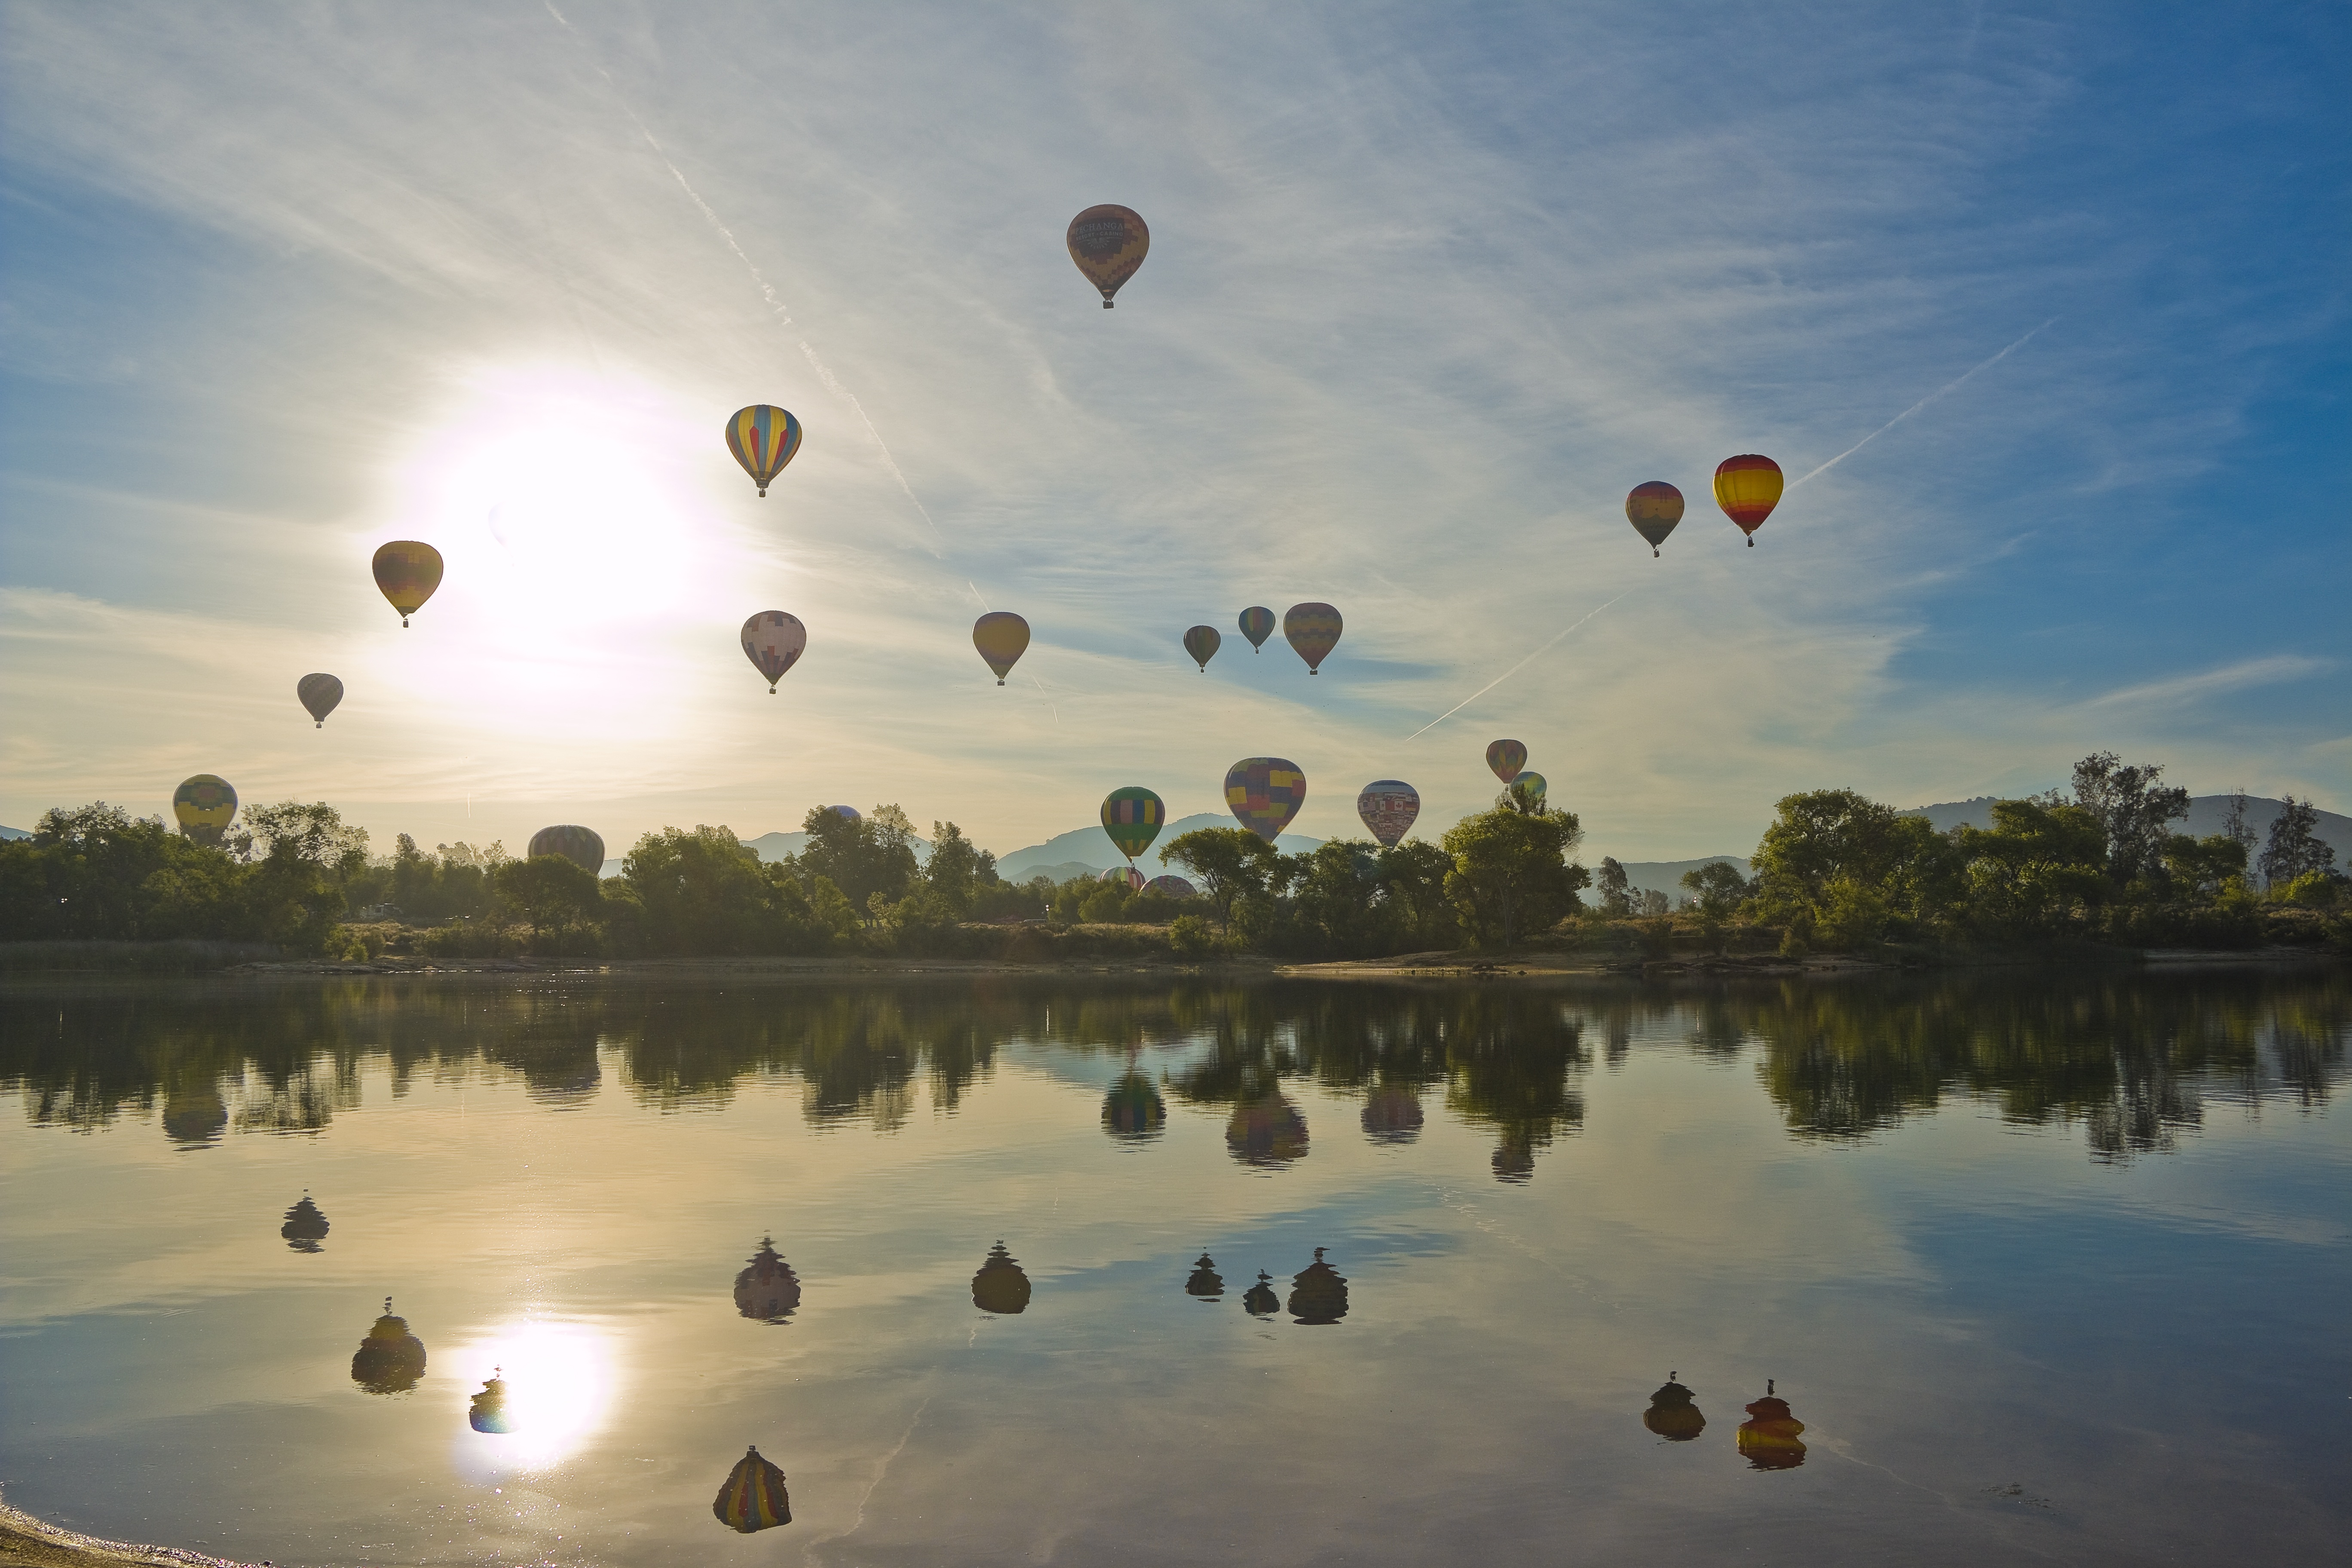
sky, sunrise, hot air balloon, adventure, aircraft, transportation, reflection, vehicle, colorful, tourism, toy, california, pilot, festival, hot, gas, ca, inflate, ballooning, propane, hot air ballooning, balloon and wine festival, floating over lake, lake skinner, temecula, southern california, atmosphere of earth